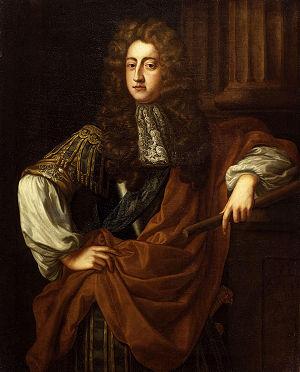
"Le conjoint du monarque britannique reçoit généralement le titre de reine s'il s'agit d'une femme, et de prince s'il s'agit d'un homme. Au Royaume-Uni, on parle de reines consorts pour distinguer les épouses des souverains régnants, et de princes consorts pour les époux des souveraines. Le terme de consort a alors le simple sens de conjoint. Seul le prince Albert a été titré officiellement Prince Consort ; l'actuel époux de la reine, le prince Philip, couramment désigné ainsi par commodité, est simplement prince du Royaume-Uni, avec le titre de duc d'Édimbourg, bien qu'ayant la préséance sur les héritiers de la couronne. En France, l'expression ""reine consort"" est très rare ; celle de ""prince consort"", en revanche, est fréquente. Les princes et reines consorts britanniques n'ont pas de statut constitutionnel ou de rôle politique mais beaucoup ont une influence significative sur leur conjoint.
Les conjoints des souverains anglais sont les épouses des monarques d'Angleterre. Ce sont, pour la plupart, des femmes, qui ont toutes reçu le titre de reine. Les époux des souveraines régnantes, en revanche, ont porté différents titres : rois pour Philippe II d'Espagne, époux de Marie Iʳᵉ, ou Guillaume III, époux de Marie II, prince pour l'époux de la reine Anne. Le terme de consort, inexistant au Moyen Âge ou à la Renaissance, apparaît au XVIIᵉ siècle dans un contexte où une femme peut monter sur le trône, nécessitant une distinction entre une reine régnante et l'épouse du souverain. Il s'applique après l'avènement de la reine Anne pour désigner son époux, et sera repris pour désigner les conjoints des monarques britanniques, bien que n'apparaissant pas dans la titulature officielle, puis pour ceux de monarques d'autres États. Le royaume d'Angleterre a fusionné avec le royaume d'Écosse en 1707, pour former le royaume de Grande-Bretagne. Il n'y a donc plus de reines, ni princes consorts anglais, à partir de cette date.
Georges de Danemark et de Norvège, duc de Cumberland, fut le prince consort de la reine Anne de Grande-Bretagne.